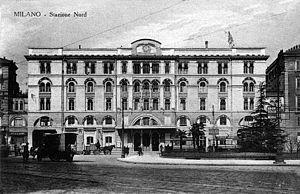
Vue du bâtiment en 1920, année où on a ajouté un étage. Il comporte maintenant 4 étages. Il sera en parti détruit par un bombardement en 1943.
La gare de Milano-Cadorna est une gare ferroviaire italienne des lignes de Milan à Saronno et de Milan à Asso. Elle est située Piazzale Cadorna, dans la ville de Milan, capitale de la province de Milan et de la région de Lombardie. Elle dessert notamment le Château des Sforza, le Parco Sempione, la Triennale de Milan, le Musée des sciences et des techniques Léonard de Vinci et la Basilique Saint-Ambroise.